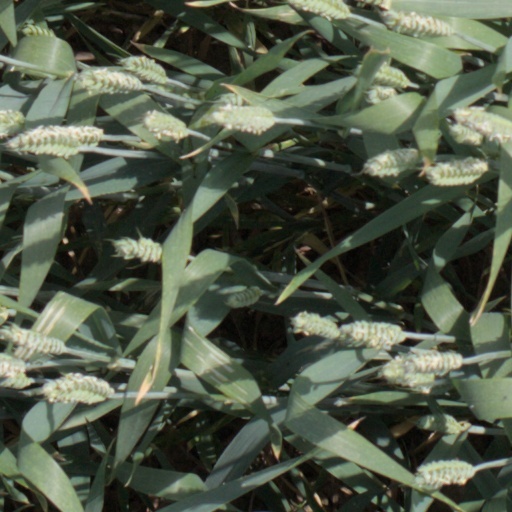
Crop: wheat